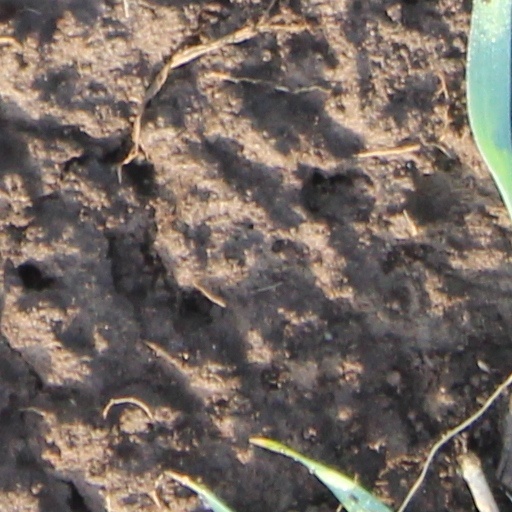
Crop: wheat